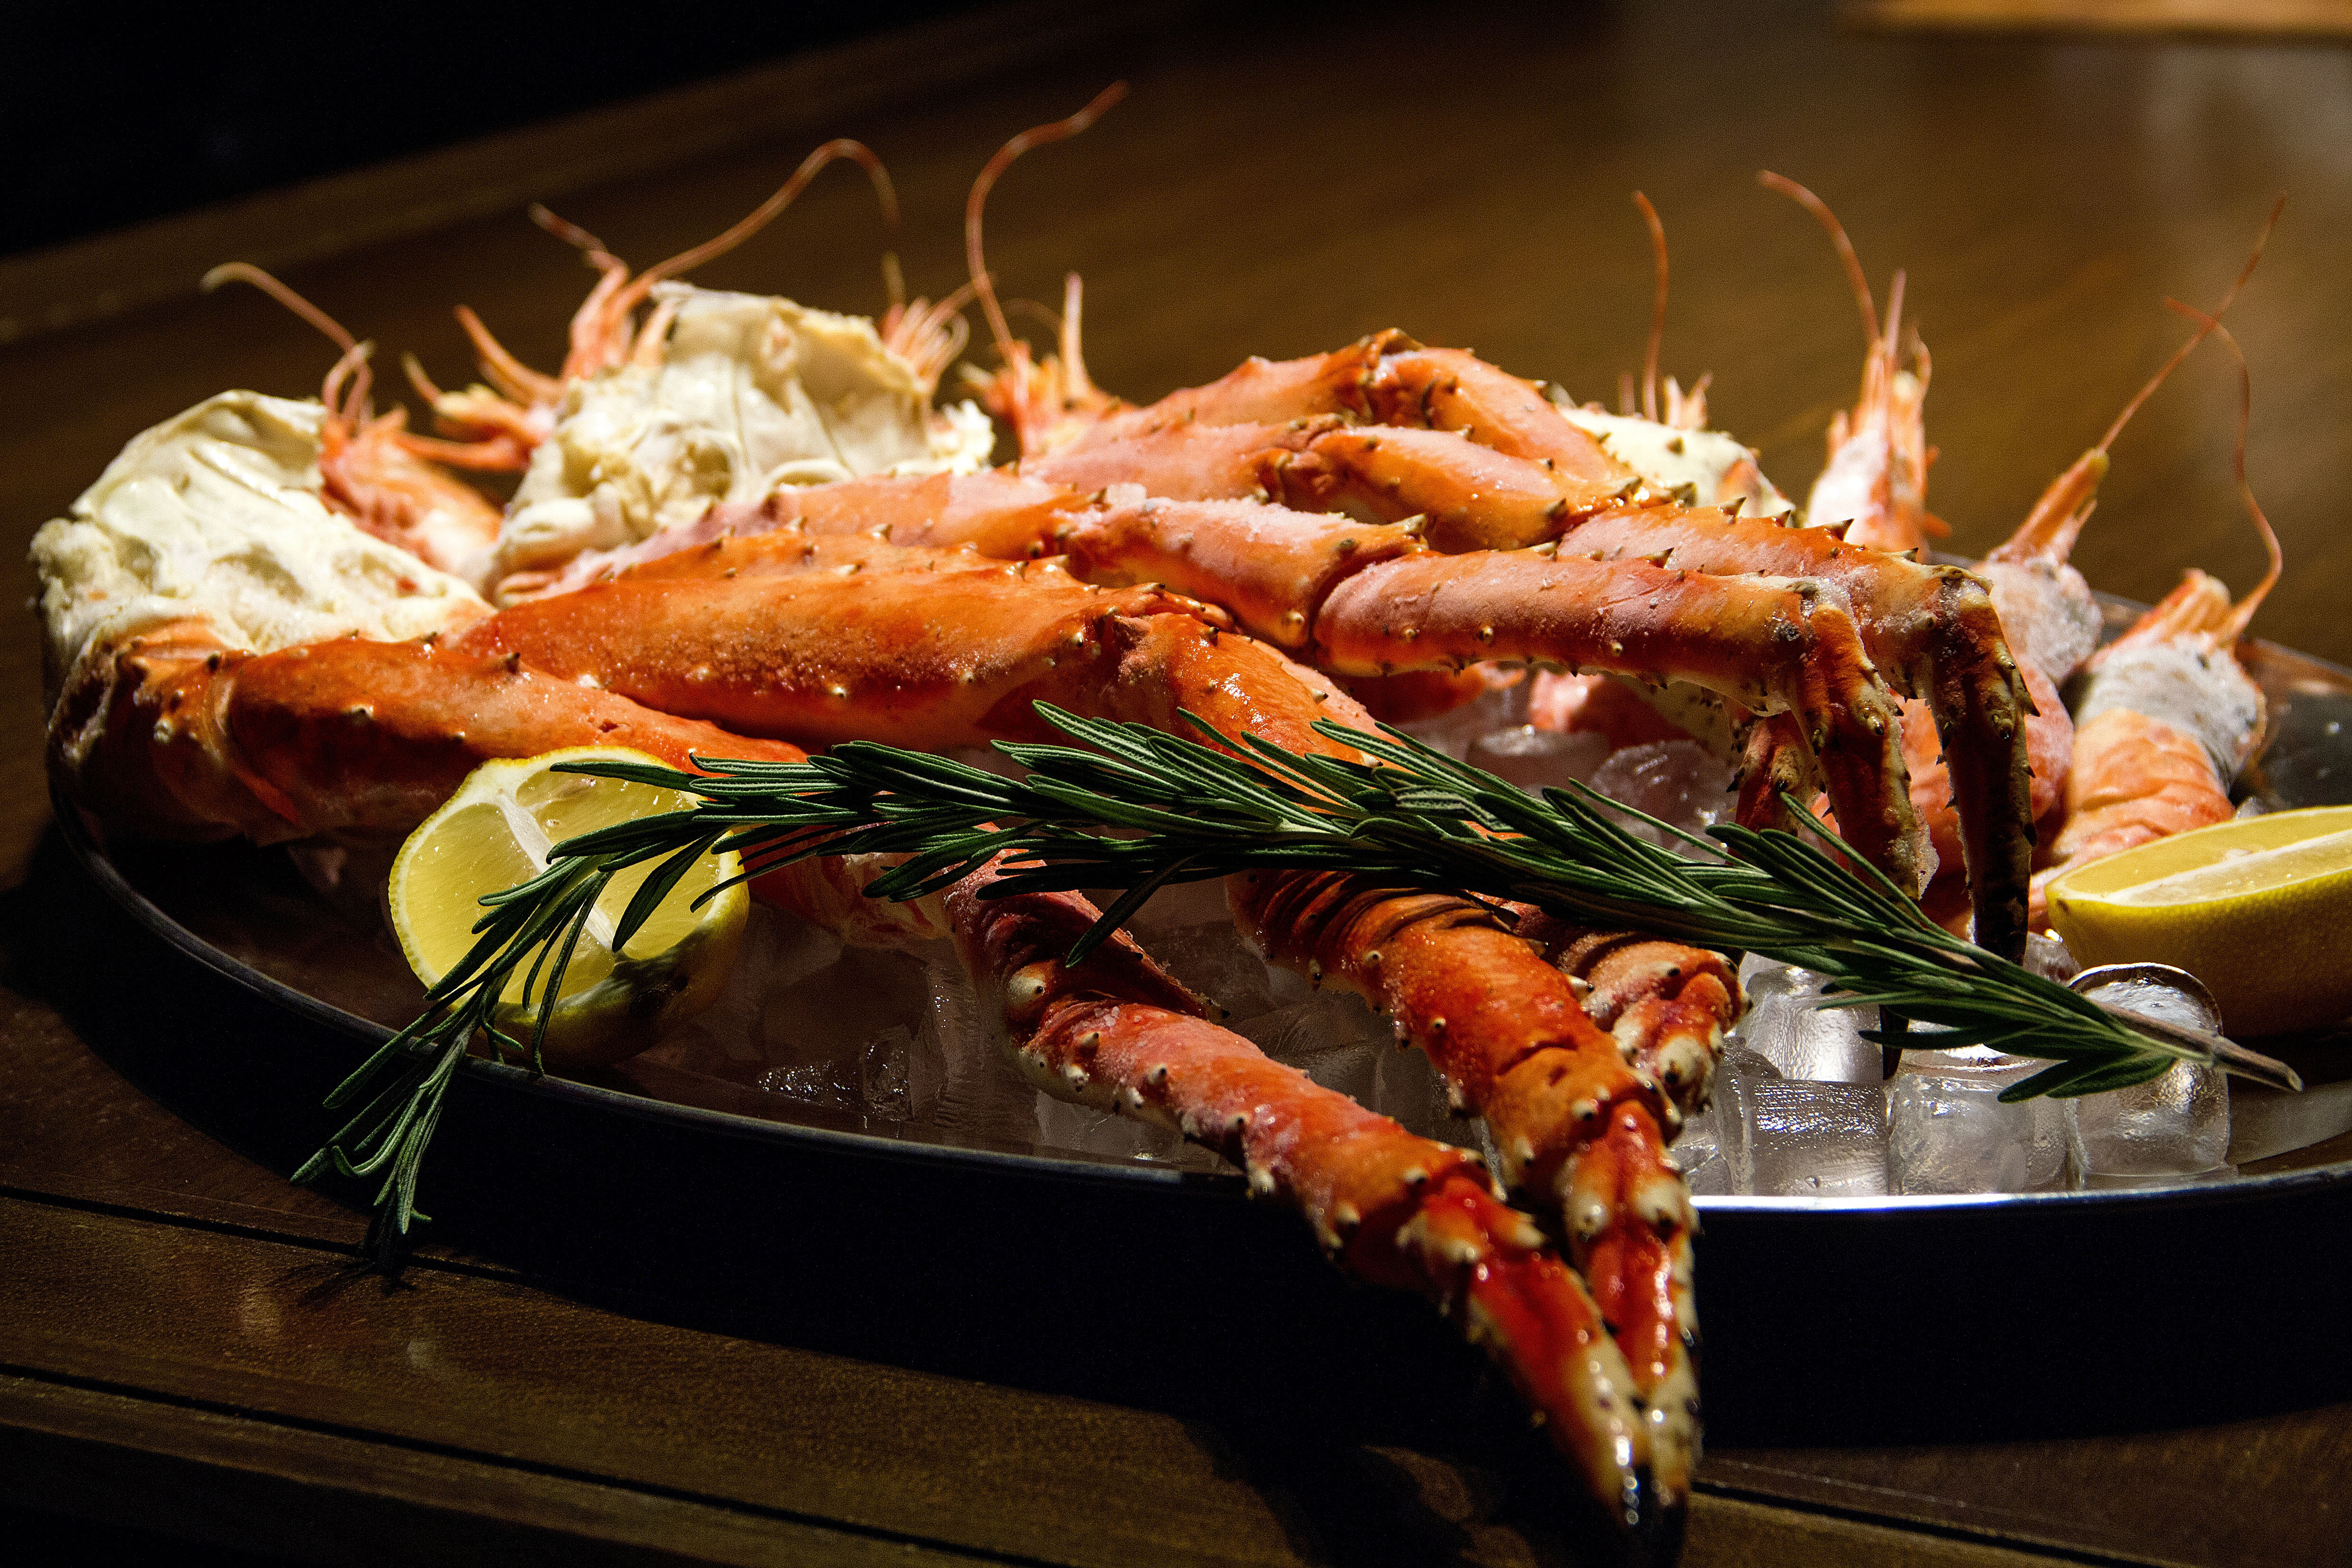
food, dish, cuisine, seafood, ingredient, brunch, delicacy, caridean shrimp, la carte food, scampi, recipe, shrimp, crab, crustacean, Botan shrimp, decapoda, meat, Lobster thermidor, produce, finger food, appetizer, lobster, spanish cuisine, meal, lunch, supper